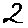
Label: 2